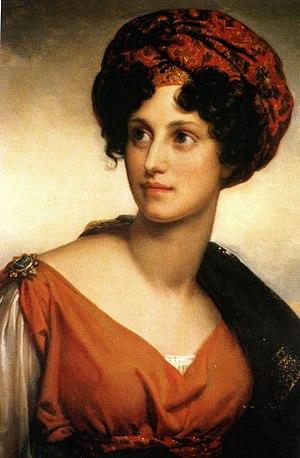
Les salons littéraires sont une forme spécifiquement française de société qui réunit mondains et amateurs de beaux-arts et de bel esprit pour le plaisir de la conversation, des lectures publiques, des concerts et de la bonne chère. Si l’historiographie française a retenu les salons tenus par les grandes dames de la capitale appelées salonnières qui ont su asseoir leur réputation dans le monde, les chroniques du temps montrent que ces espaces de rencontre et de divertissement sont également tenus par des hommes ou par des couples auprès de qui les auteurs trouvent une place de choix. Les dames des Roches tiennent salon à Poitiers dès le XVIᵉ siècle, mais l’on tient aussi cercle à la cour de Catherine de Médicis ou chez les derniers Valois. Au XVIIIᵉ siècle, la protection et le soutien des grands contribuent au financement des divertissements et à l’échange des idées du siècle philosophique. L’expression de salon littéraire est l'expression d'un mythe littéraire né aux XIXᵉ et XXᵉ siècles.